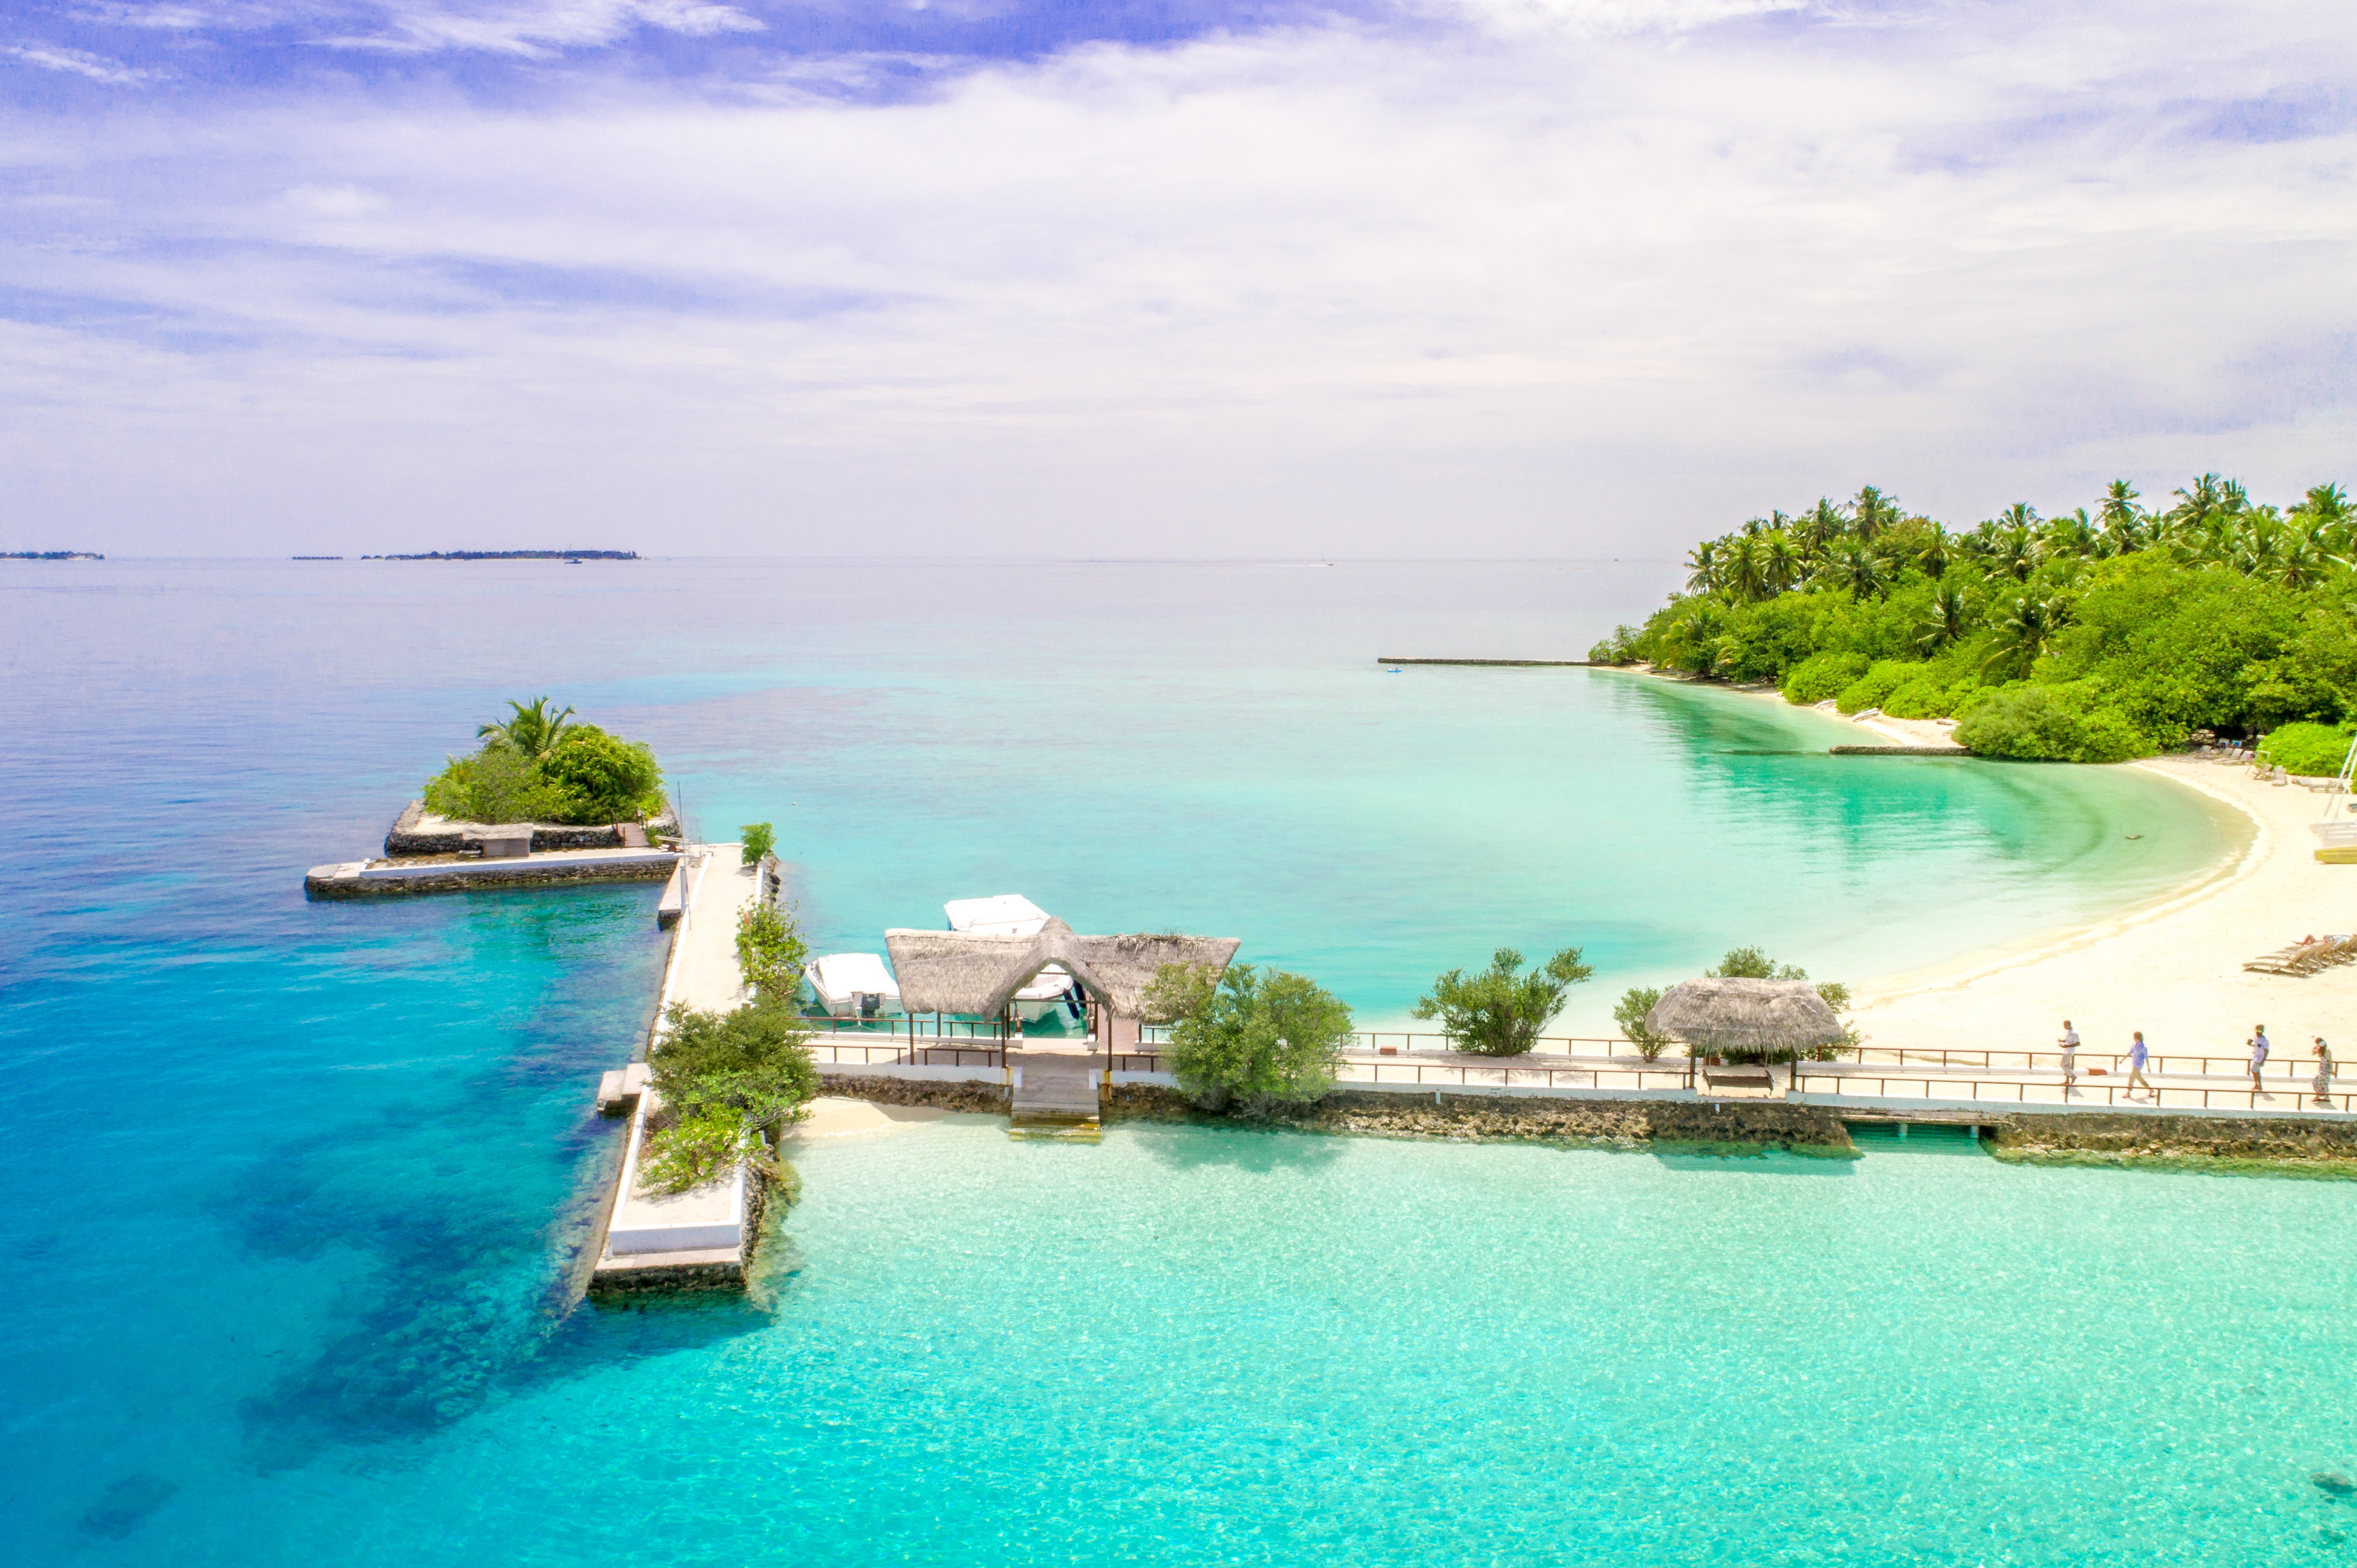
body of water, natural landscape, sea, coastal and oceanic landforms, tropics, coast, water resources, island, azure, bay, sky, caribbean, ocean, tourism, lagoon, water, vacation, islet, summer, leisure, landscape, resort, promontory, travel, photography, inlet, bight, horizon, estate, cay, archipelago, resort town